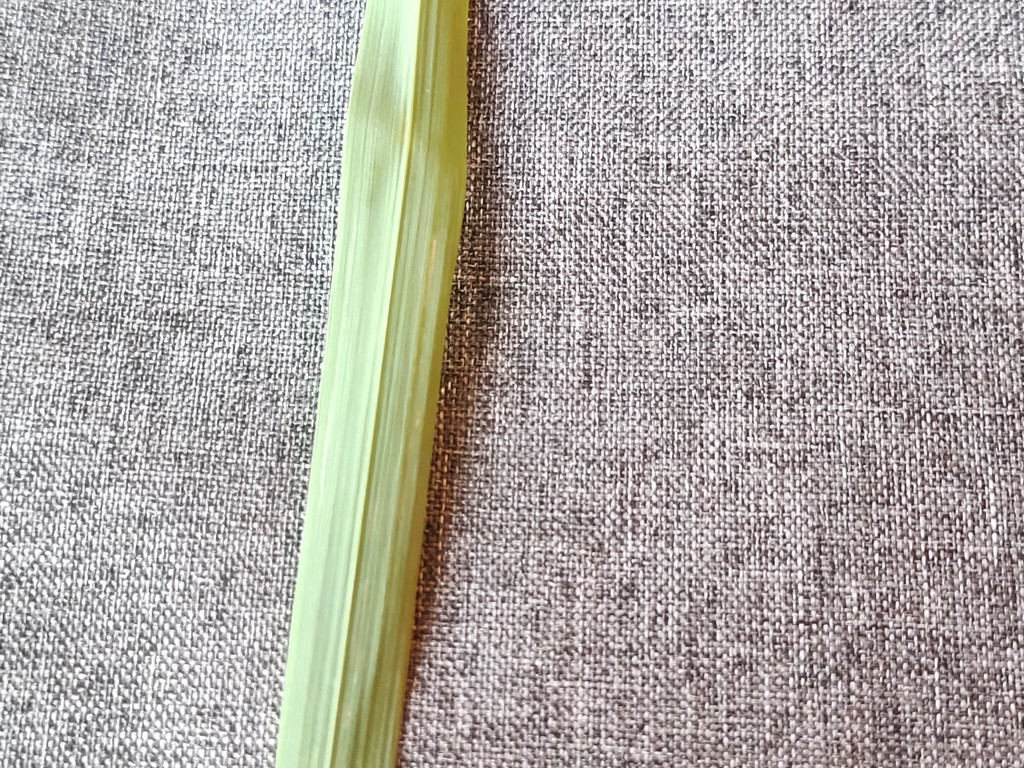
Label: Healthy